Robbin Harms

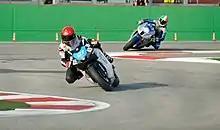
Harms in 2012

Robbin Harms (born 9 June 1981 in Copenhagen) is a Danish motorcycle racer.